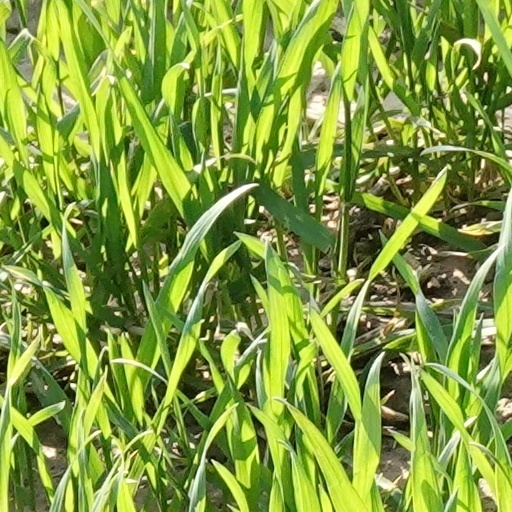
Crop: wheat